Ancestral houses of the Philippines

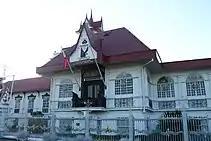
The ancestral house of Emilio Aguinaldo, declared a National Shrine in 1964

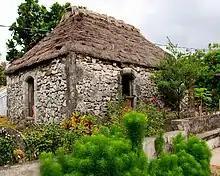

In 2009, the Congress of the Philippines passed the National Cultural Heritage Act of 2009 or Republic Act. no. 10066 to further the protection the cultural treasures of the country which include houses under "Built heritage". Ancestral houses that are declared Heritage House by the NHCP are still owned by their owners. The government is only declaring the heritage value of the structure, provide funding for its protection and preservation. Ancestral homes that have figured in an event of historical significance like the "Bonifacio Trial House" in Maragondon, Cavite, or houses of national heroes of the Philippines like the "Juan Luna Shrine" in Badoc, Ilocos Norte are included among the categories National Shrines or National Historical Landmarks. Historical markers are placed on the houses by the commission to indicate their significance. The Philippine Registry of Cultural Property registers all cultural properties of the country.